Postmark

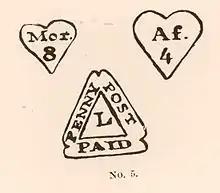
London Penny Post postmark and heart-shaped timestamps

While postmarks are applied almost universally by or under the authority of the official postal department, service, or authority in the United States it is possible to receive "a permit to apply your own postmark", called a Mailer's Postmark Permit, and under certain conditions specified by the private express statutes in the United States, a privately carried letter may be cancelled with a private postmark. Unofficial entities that issue artistamps may use postmark-like markings as well.